Volkovskaya railway station

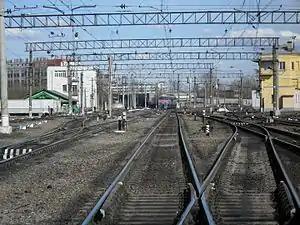
Volkovskaya station in 2017, western part

Volkovskaya (Волковская) railway station is a nodal railway station within Saint Petersburg railway system in Russia. It was created in 1900 in a historical location on the crossroads of several important railway lines ascending to initial formation of the whole Russia's railway network, where the Connecting Line and Putilovskaya Line had a joint section.